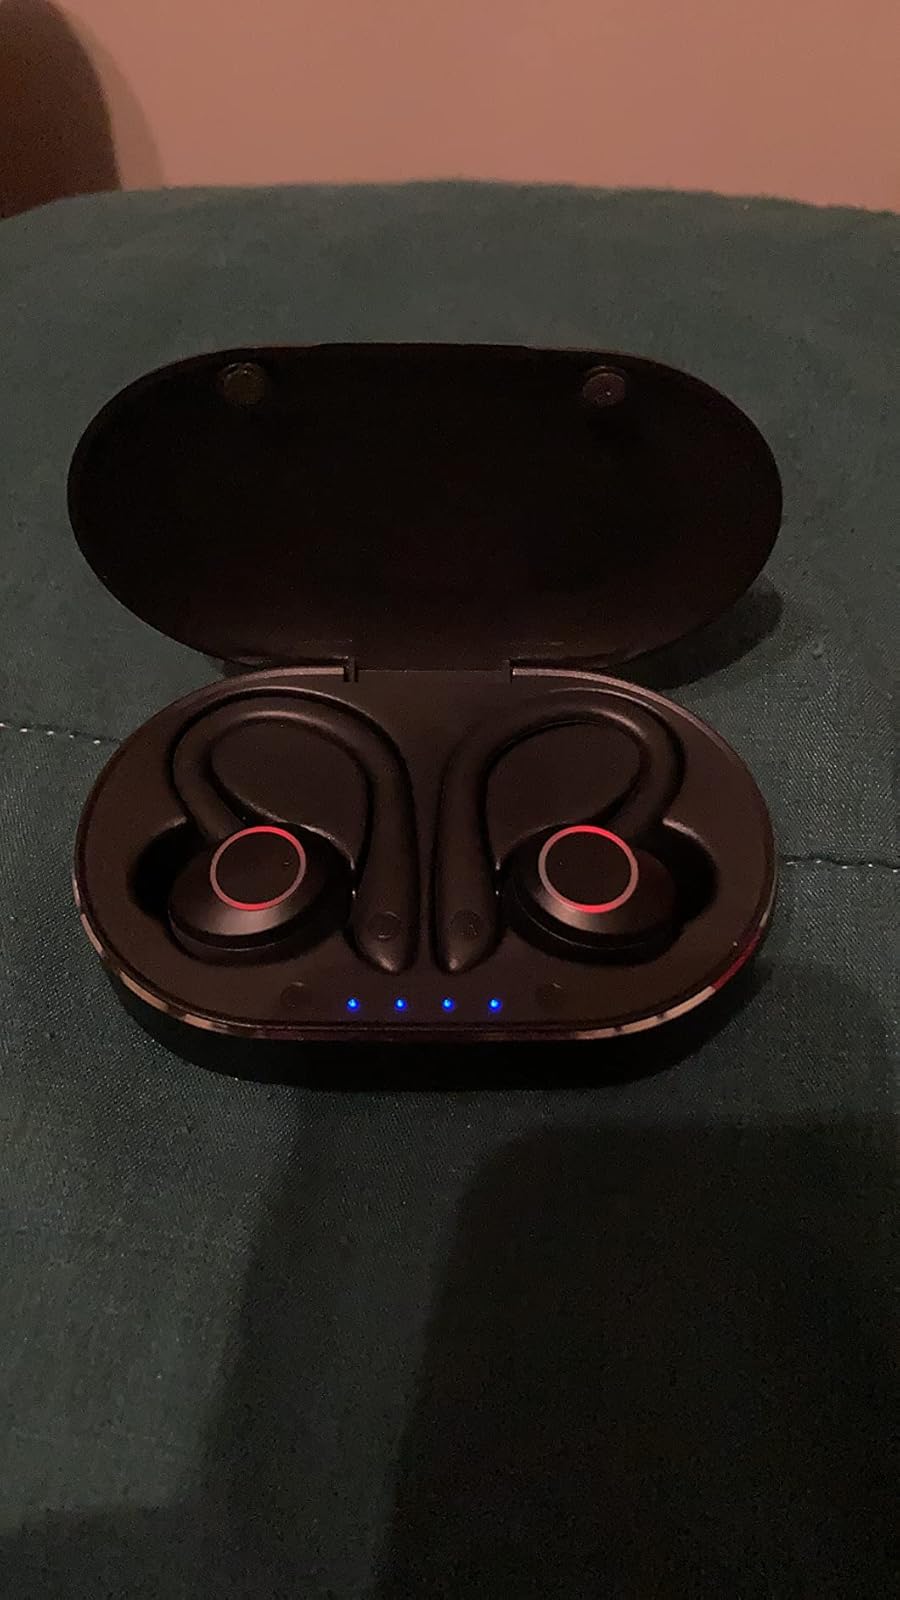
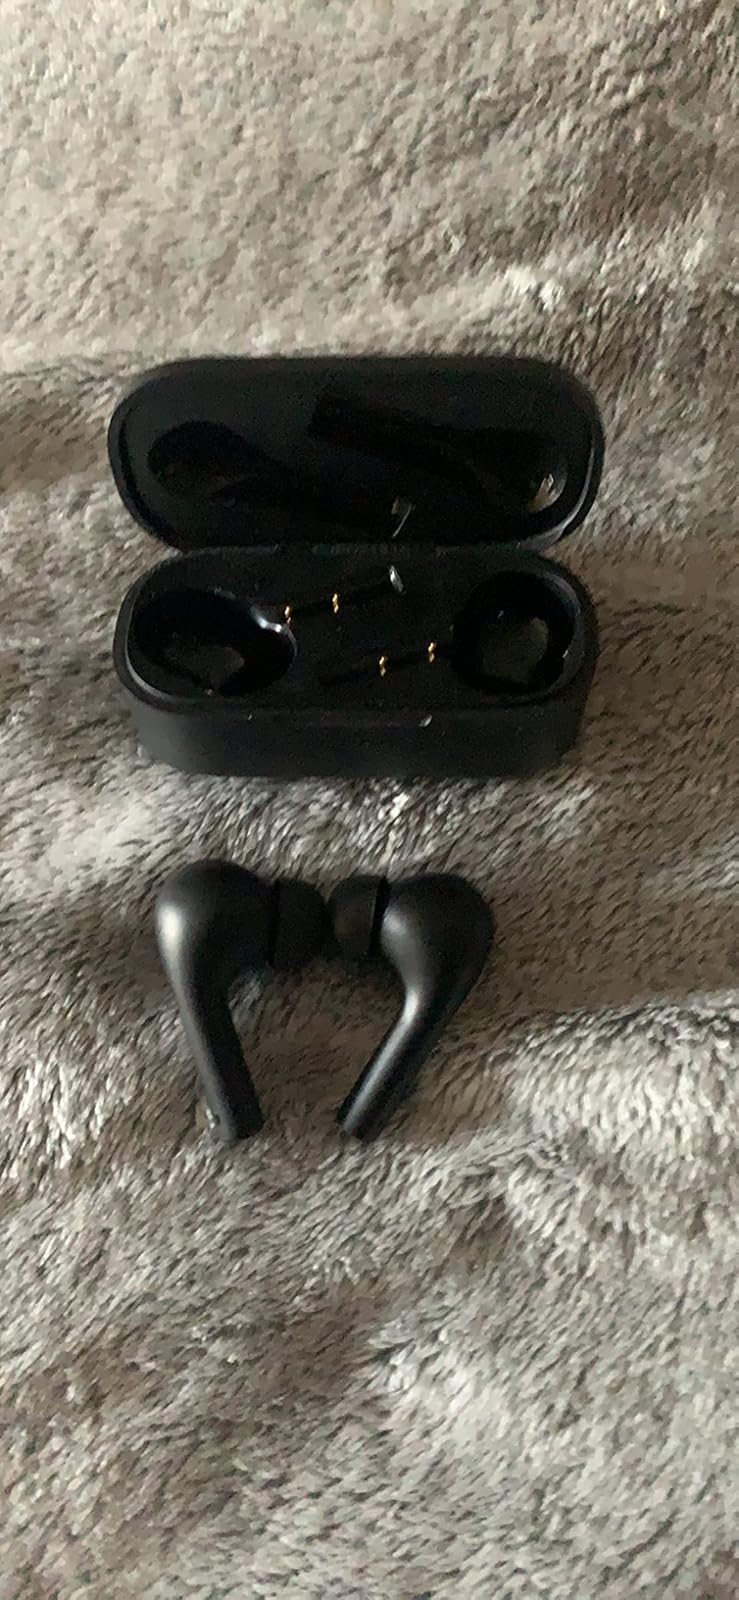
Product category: earbuds
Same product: no